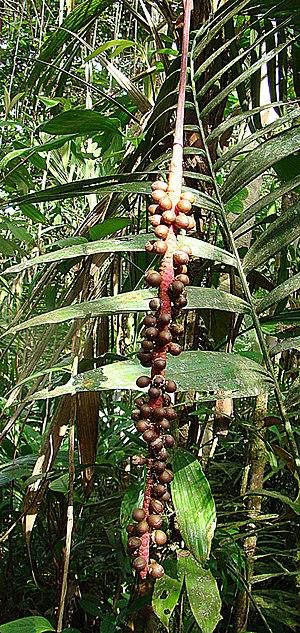
Pholidostachys est un genre de la famille des Arecaceae comprenant des espèces natives de la Colombie et de l'Amérique centrale.